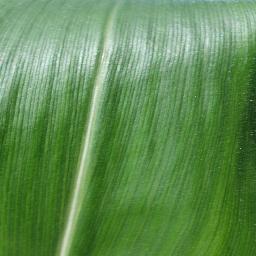
Label: Corn___healthy